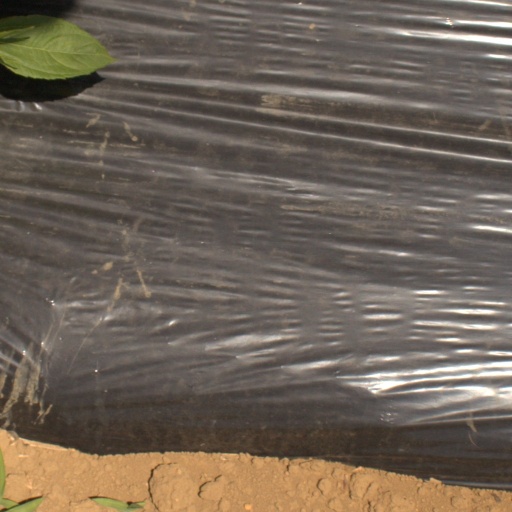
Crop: Jerusalem artichoke